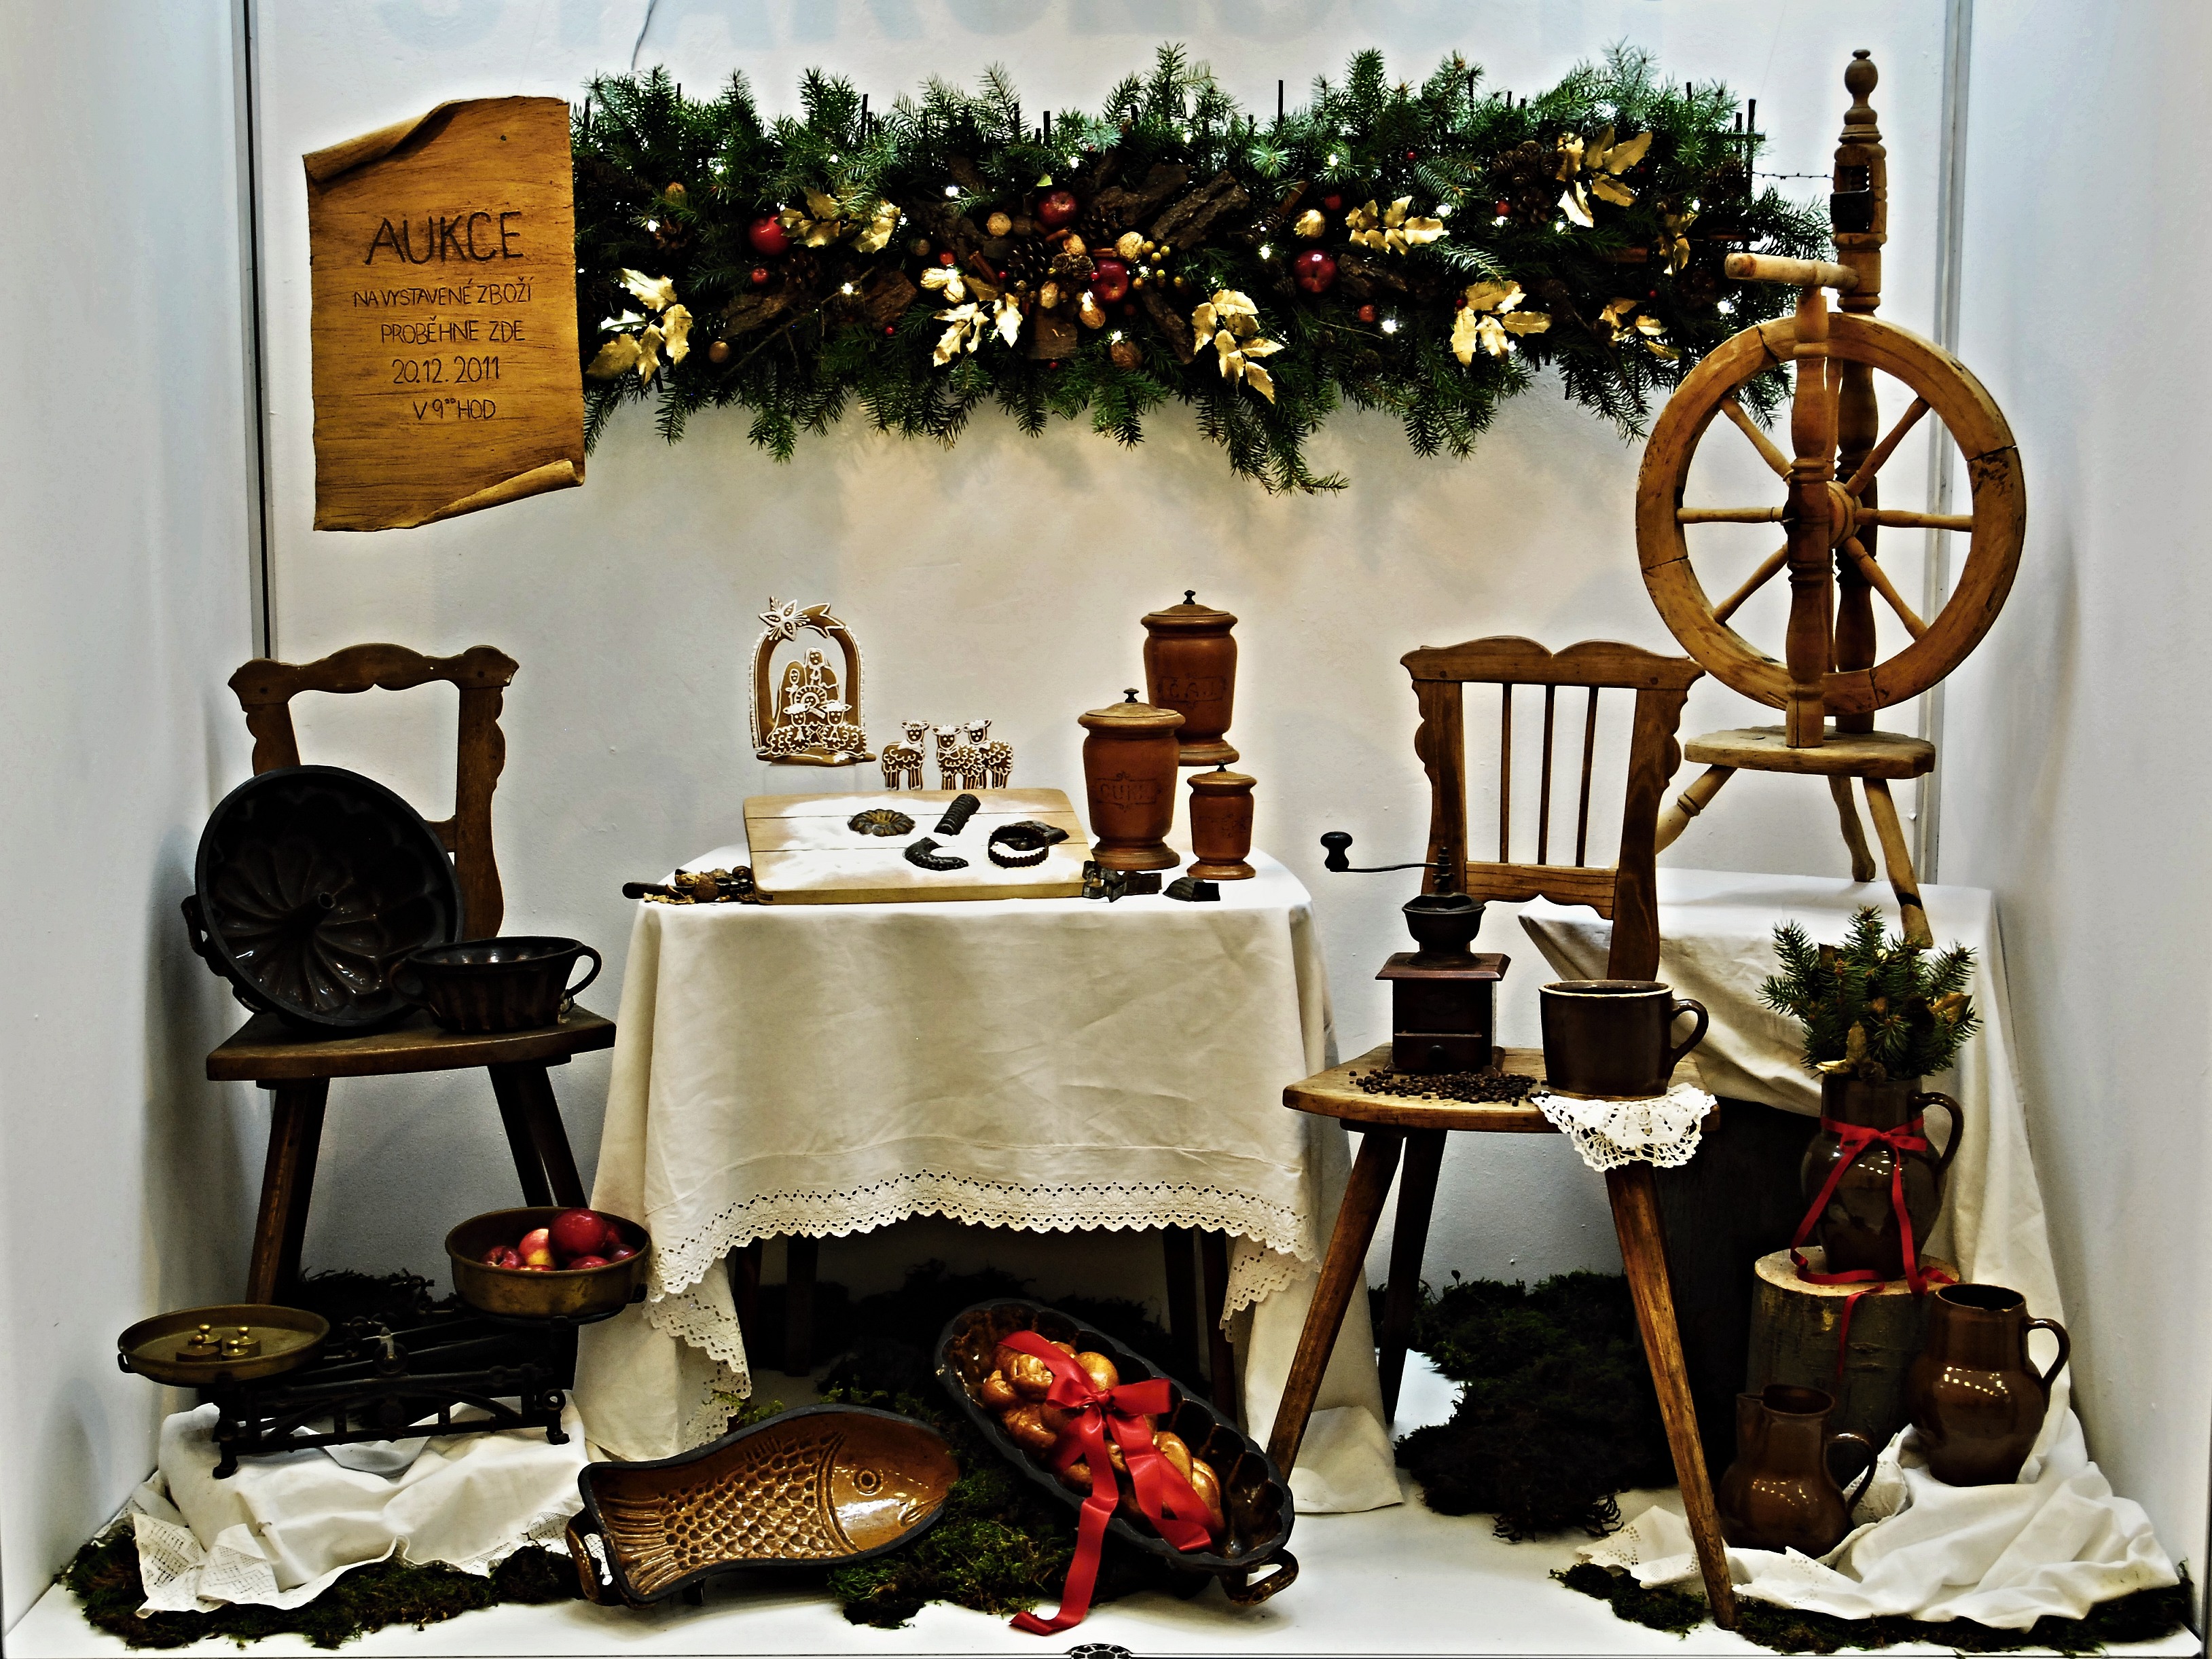
table, chair, window, home, furniture, christmas, decor, shop window, interior design, arrangement, product, czech